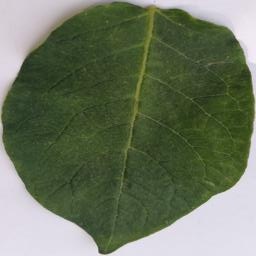
Etiqueta: Sana